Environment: real
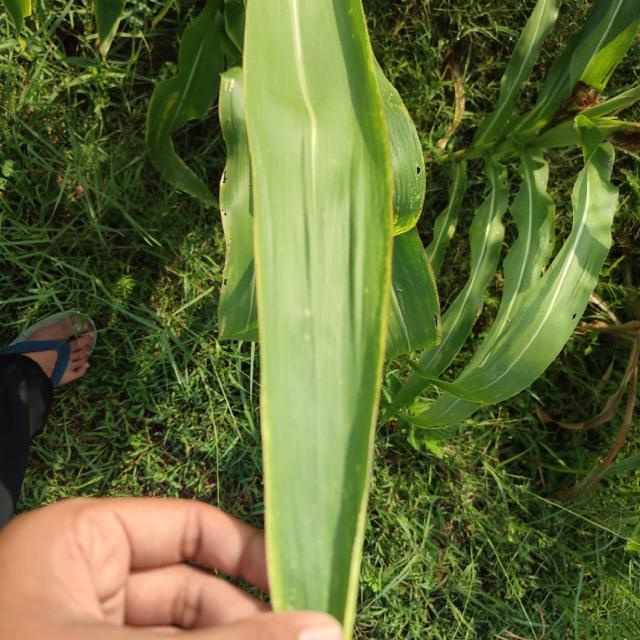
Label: potassium_deficiency